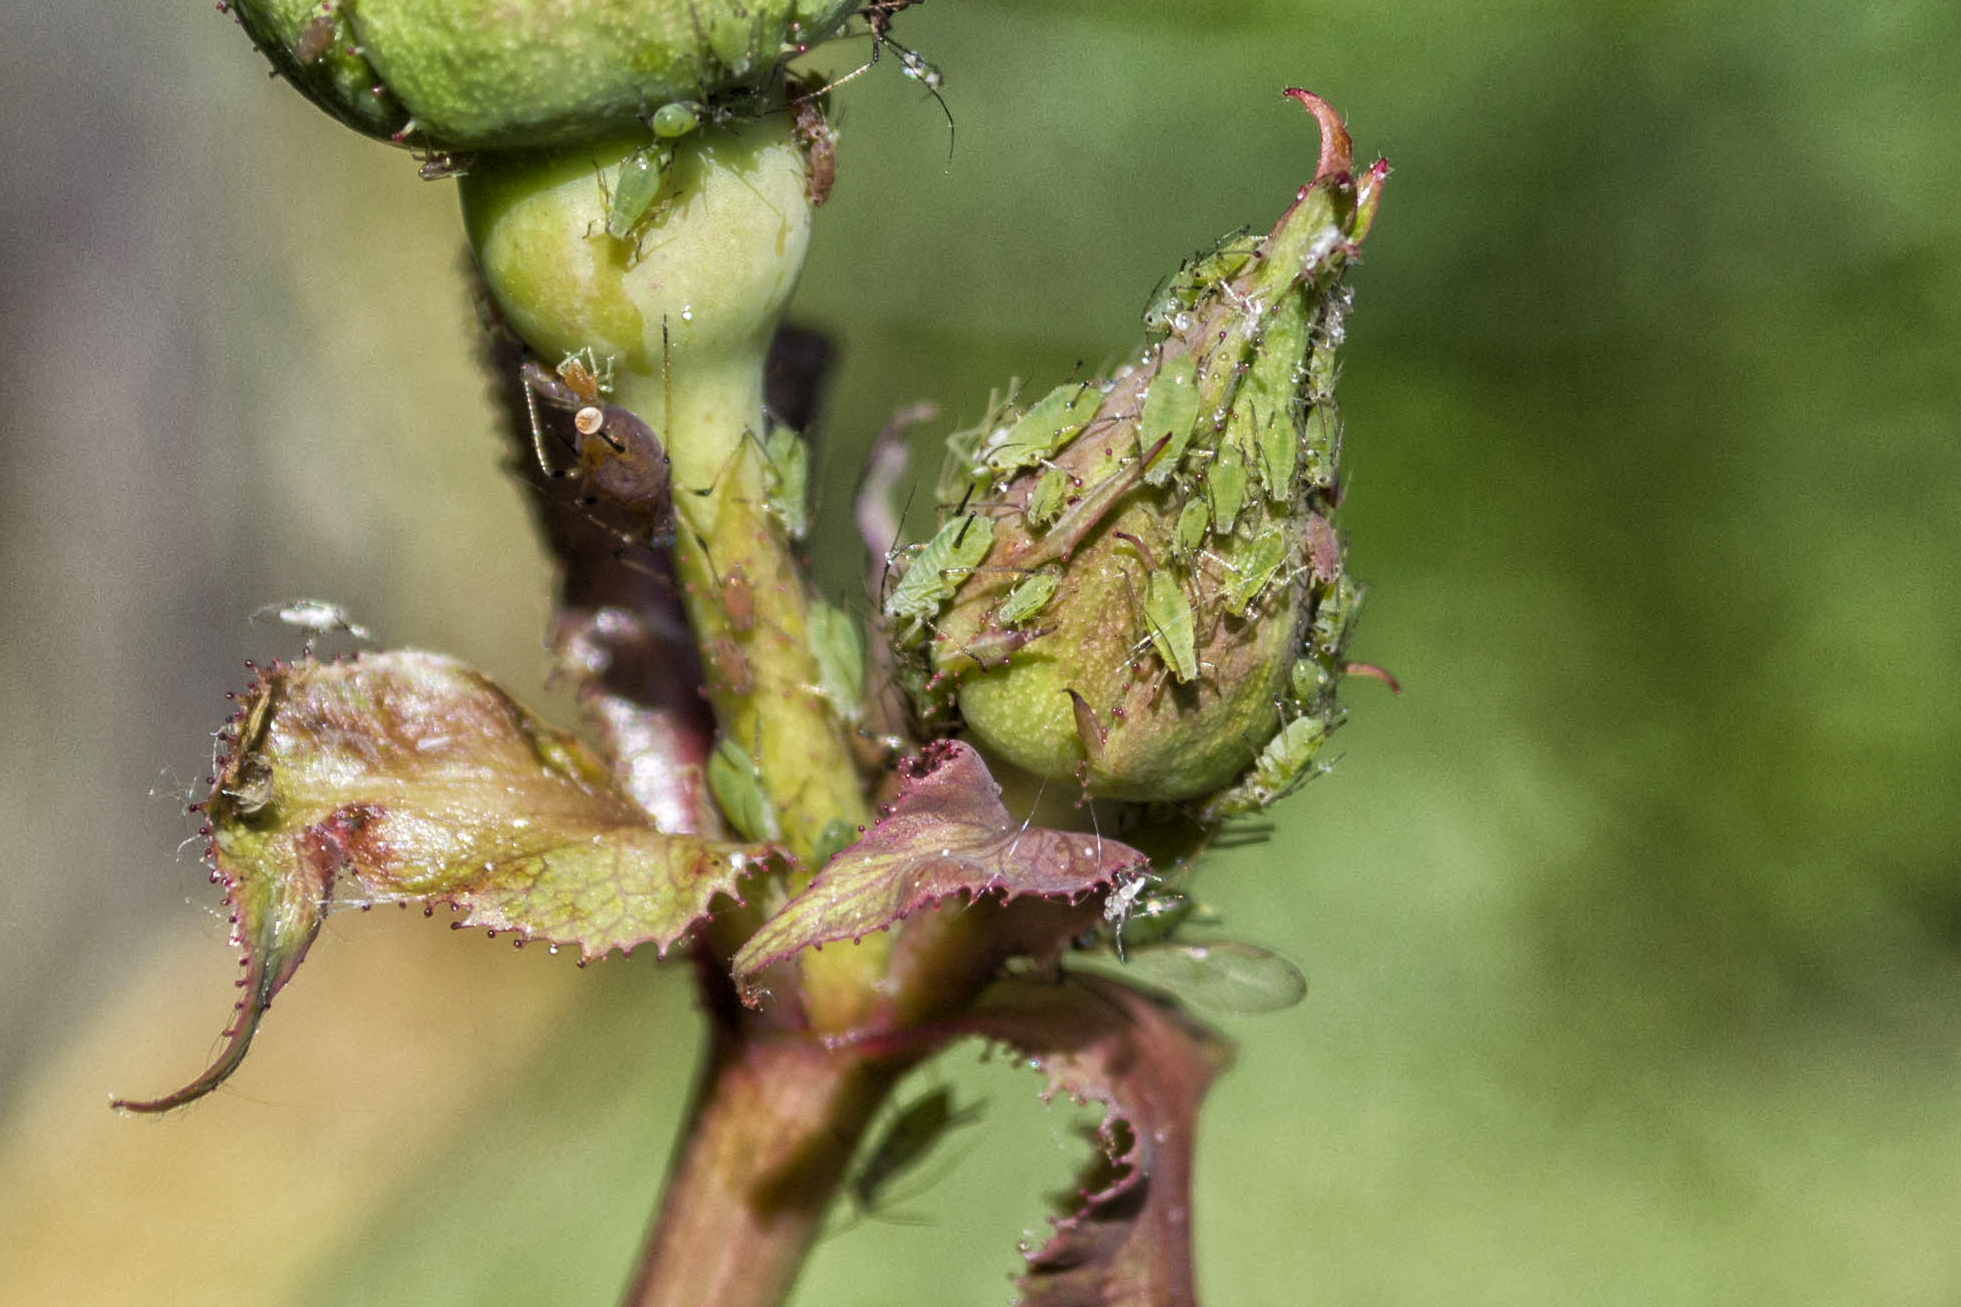
tree, nature, outdoor, branch, blossom, plant, photography, leaf, flower, food, green, produce, macro, botany, closeup, flora, nederland, netherlands, animals, outdoorphotography, insects, bud, insekten, paulvandevelde, pdvandevelde, padagudaloma, natuurfotografie, dordrecht, nederlandinfotos, aphid, macro photography, flowering plant, bladluis, plant stem, land plant, thorns spines and prickles